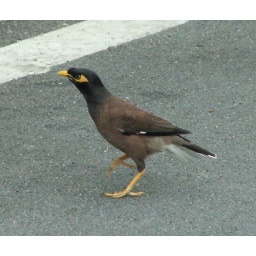
A bird in the road